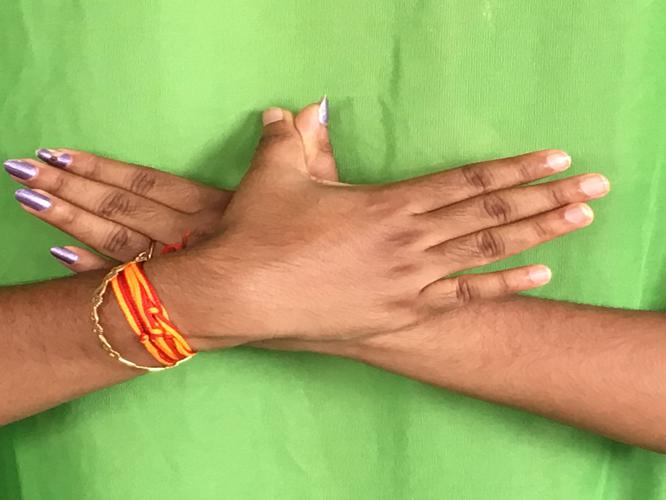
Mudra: Garuda
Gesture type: double_hand